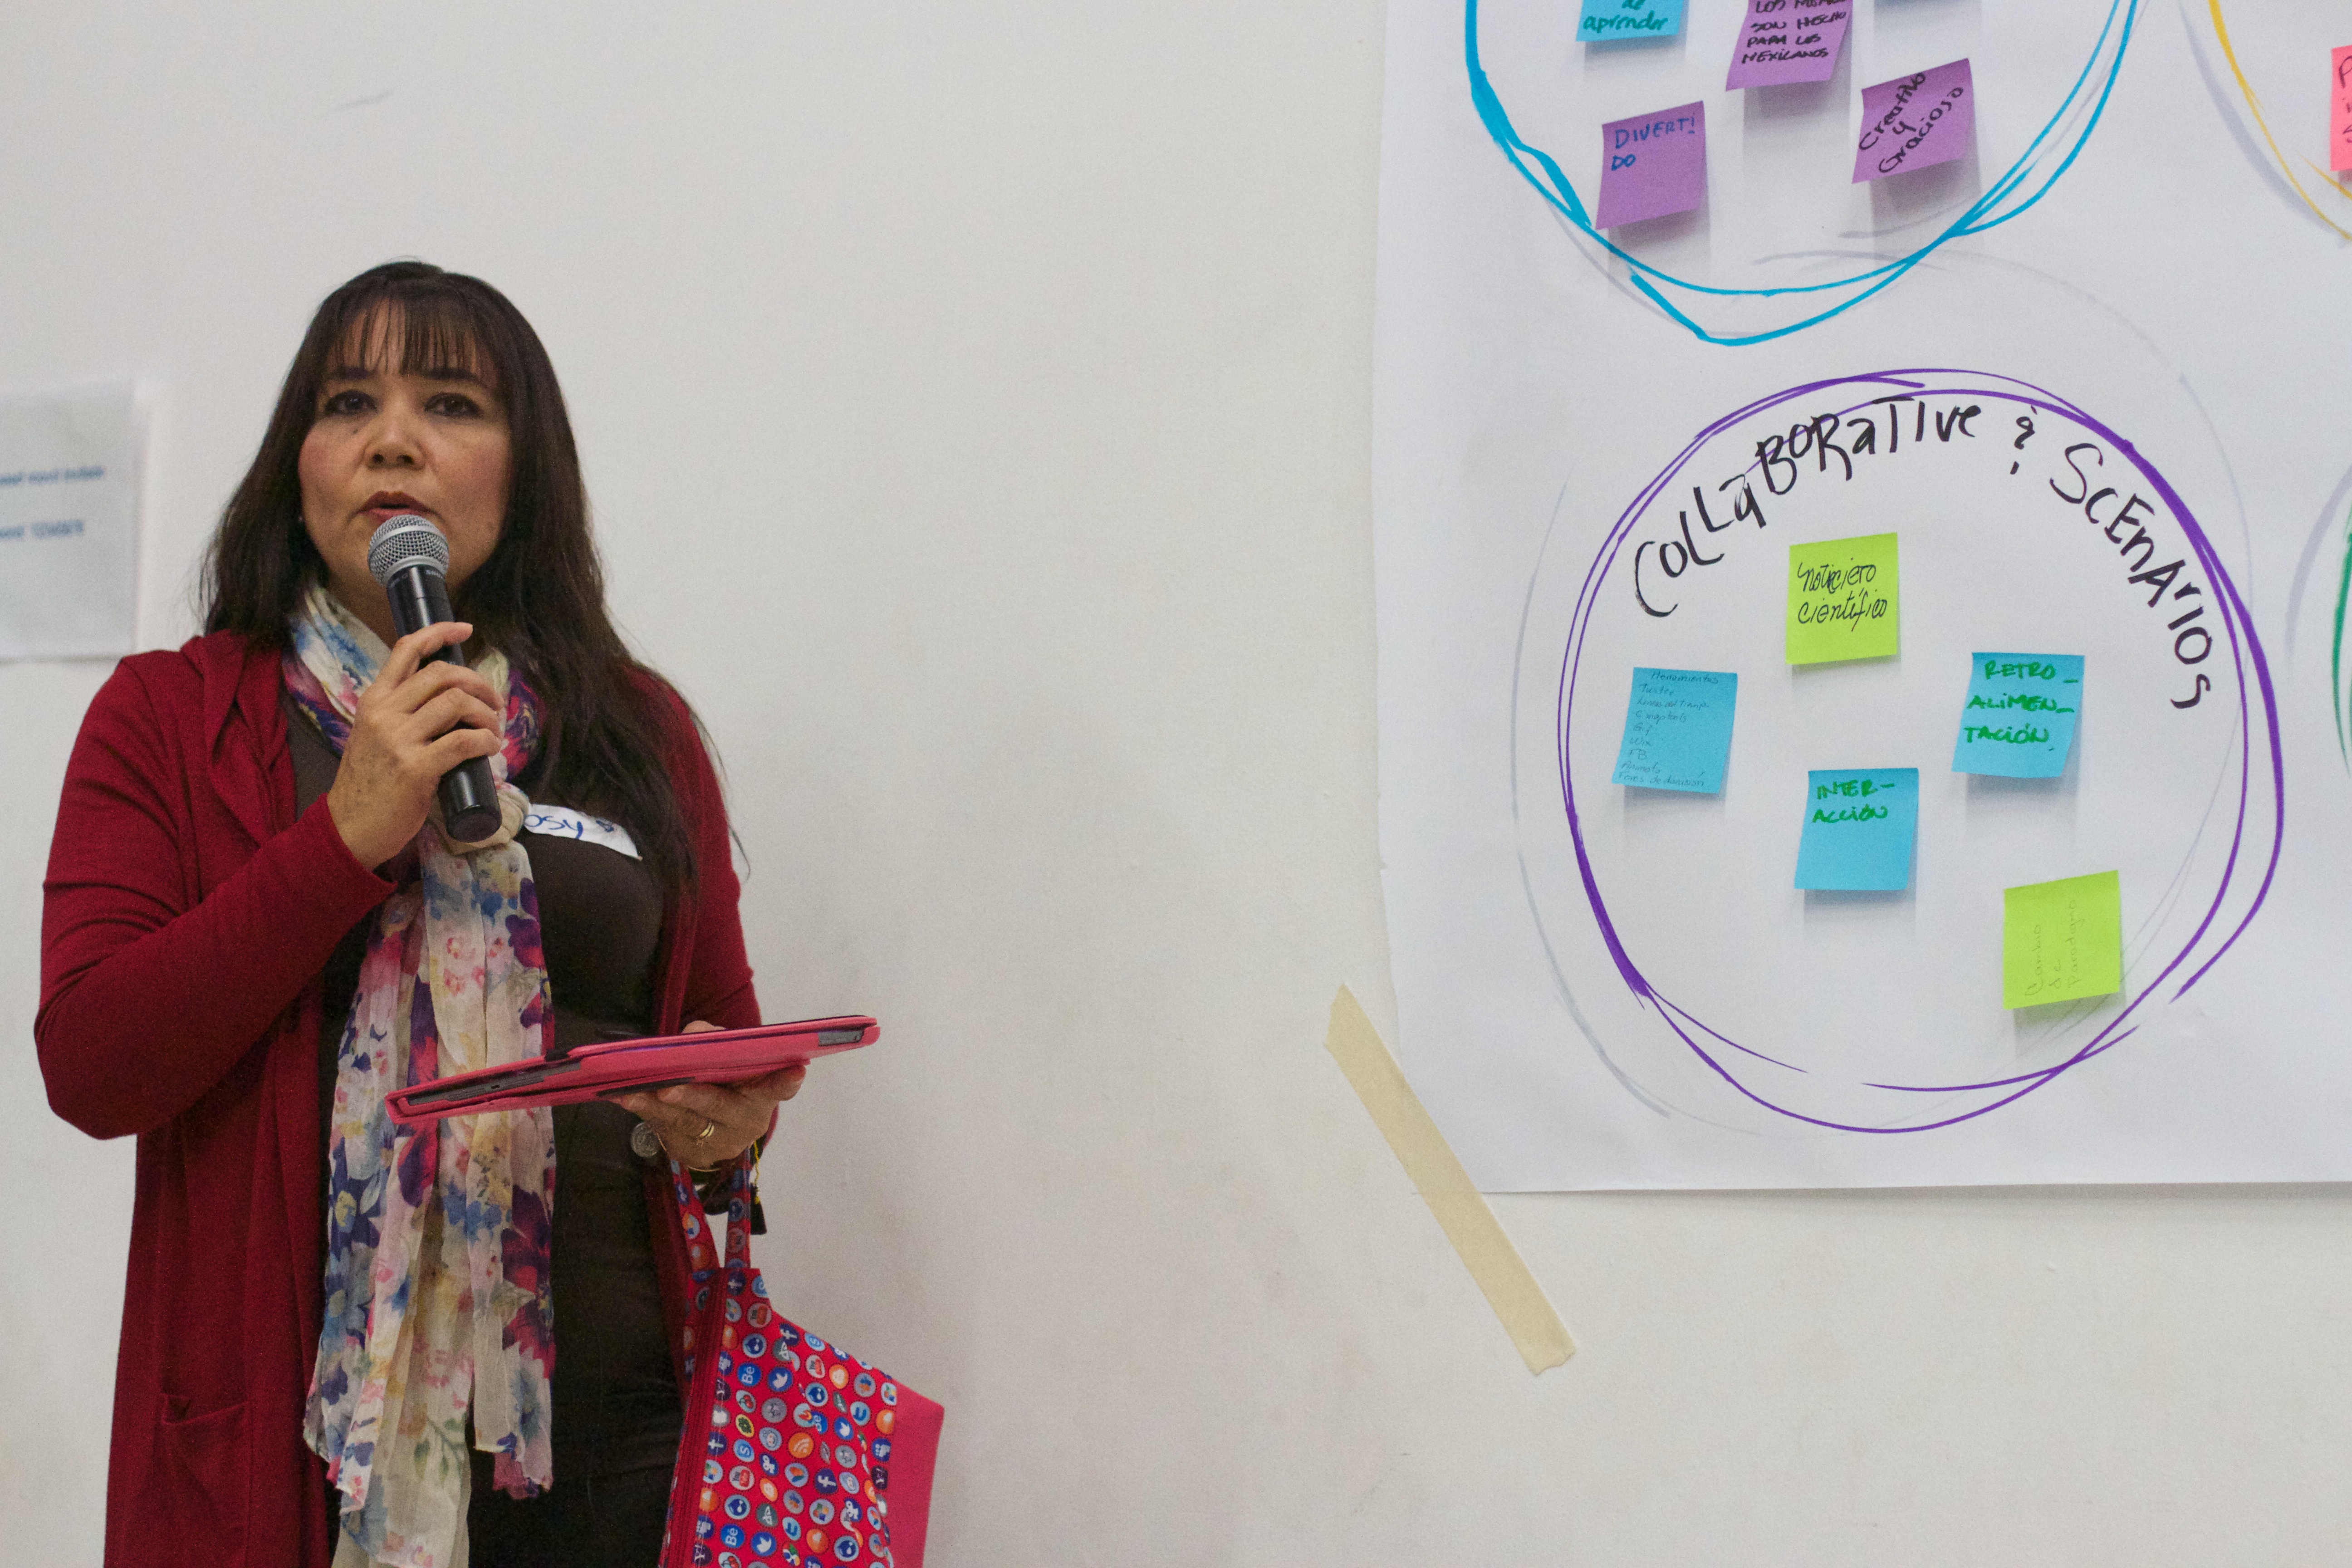
udgagora, product design